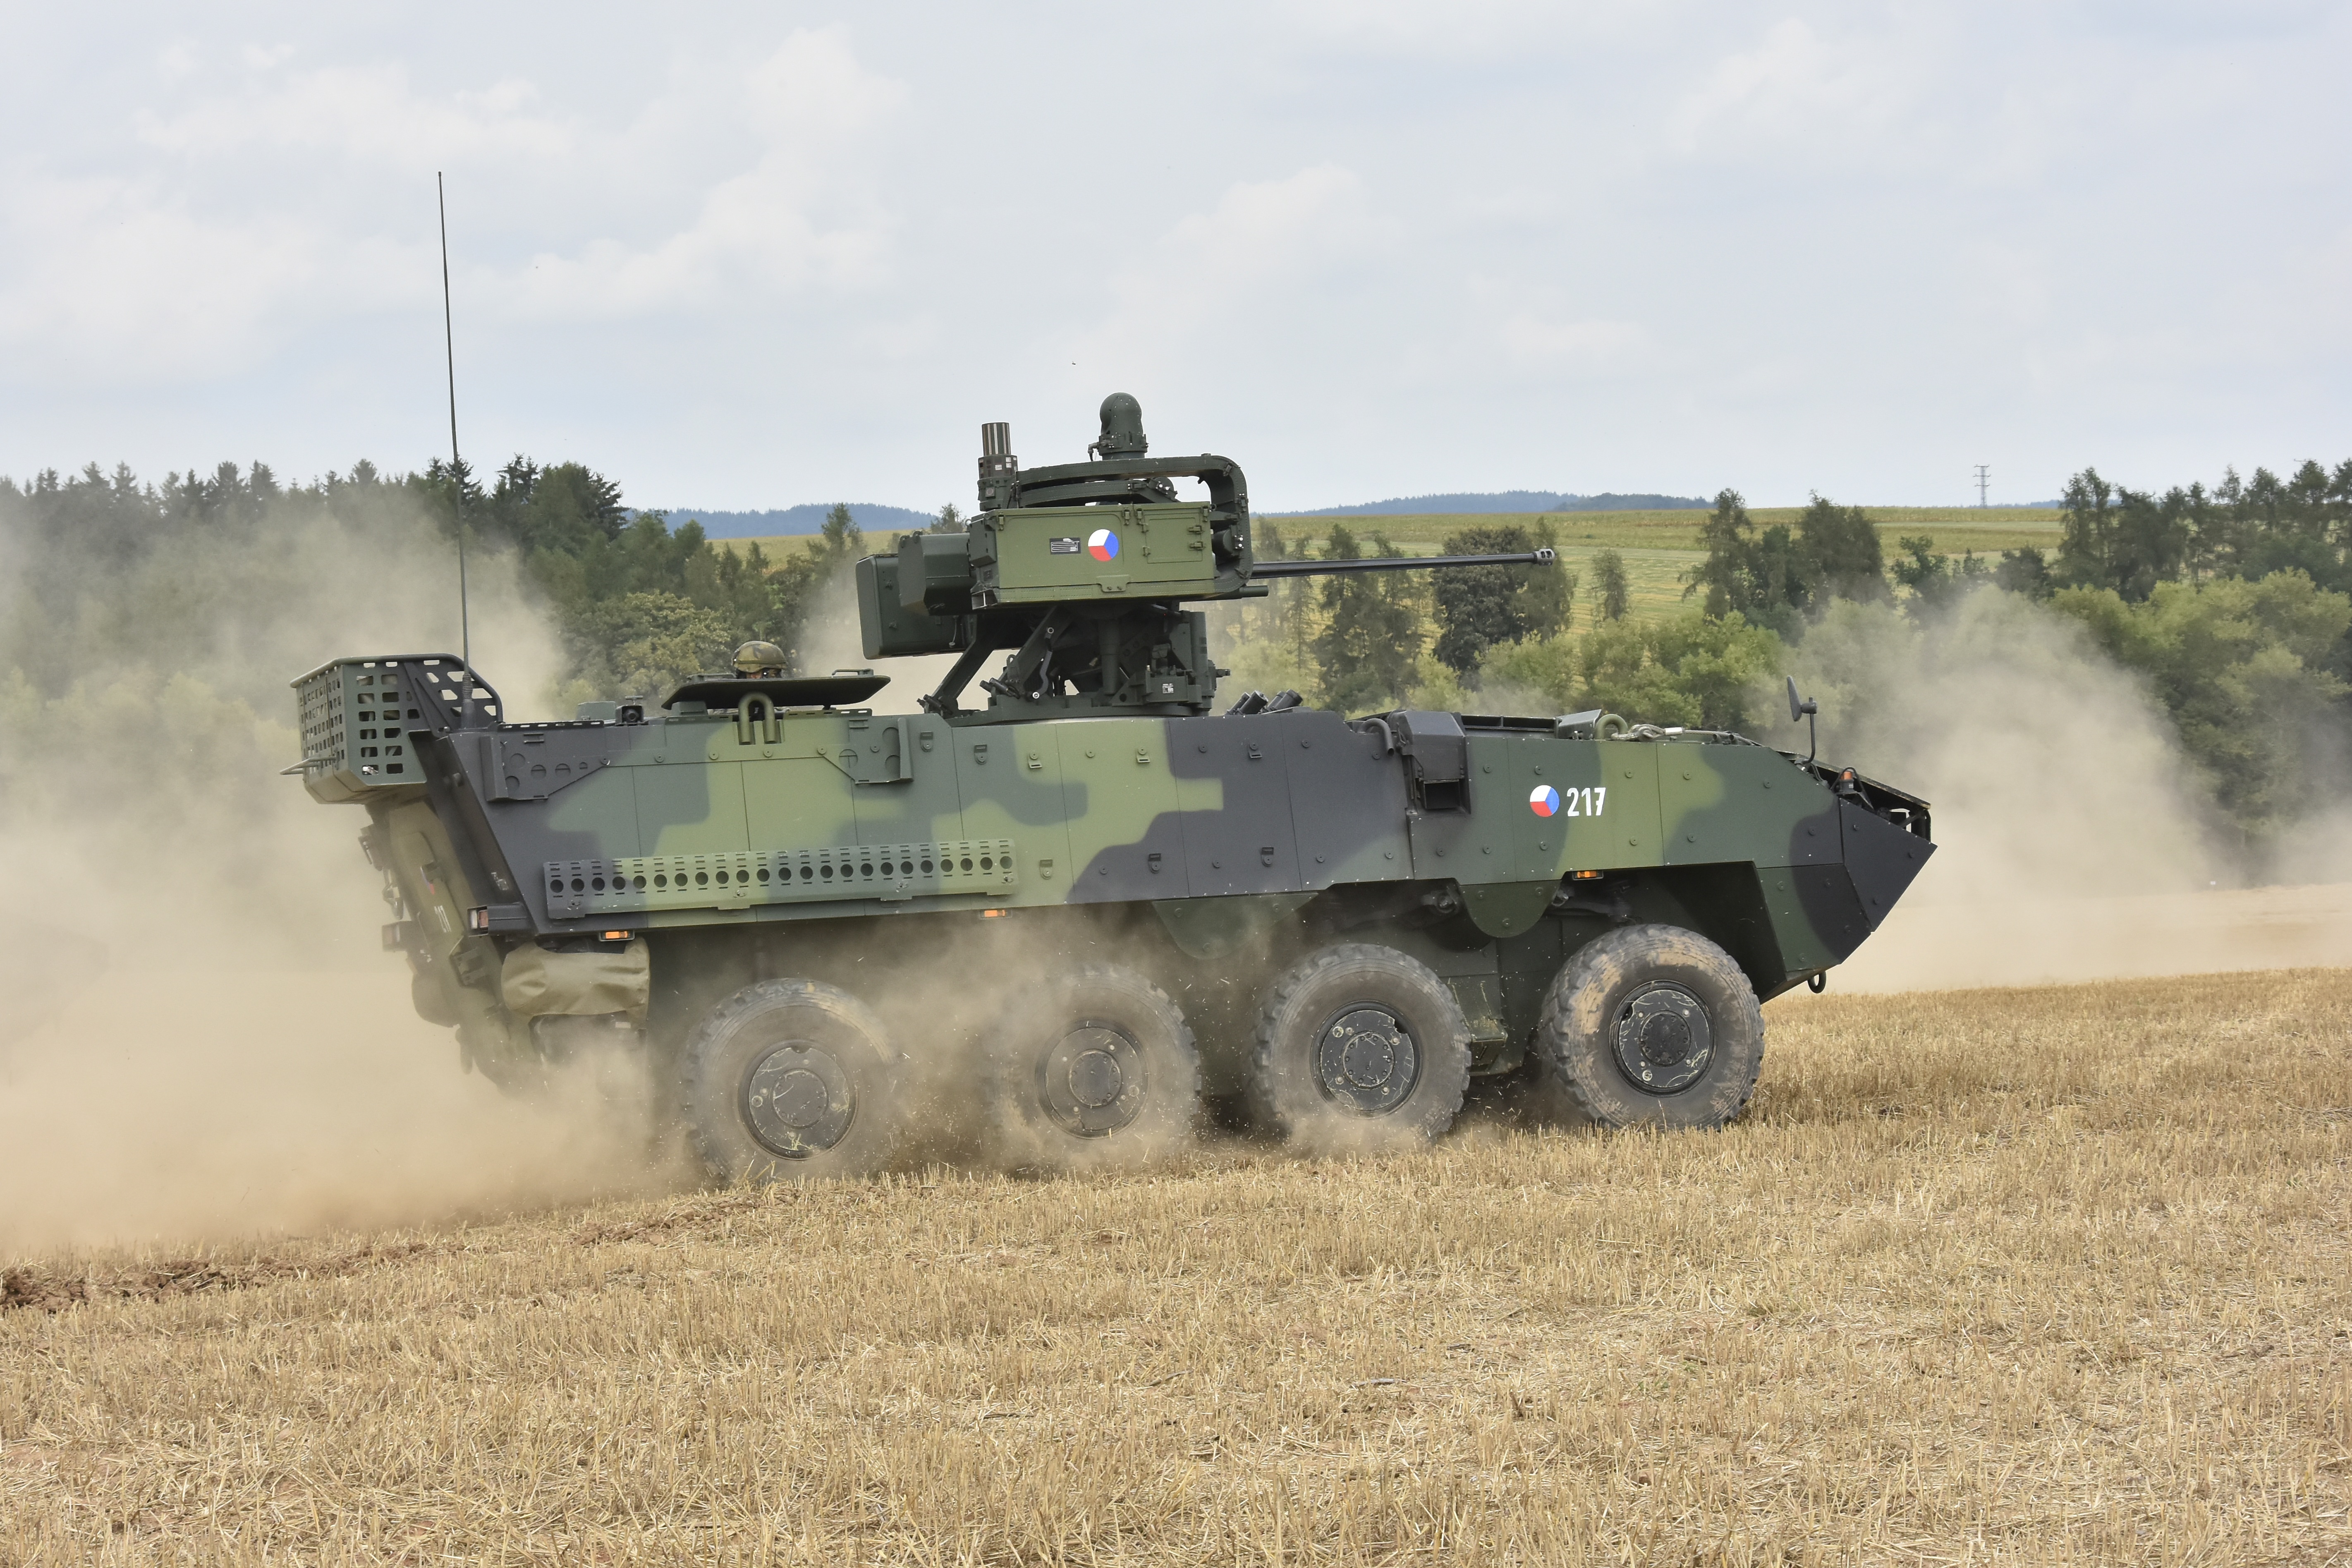
field, military, army, vehicle, weapon, tank, in motion, czech army, armored car, military vehicle, combat vehicle, self propelled artillery, pandur